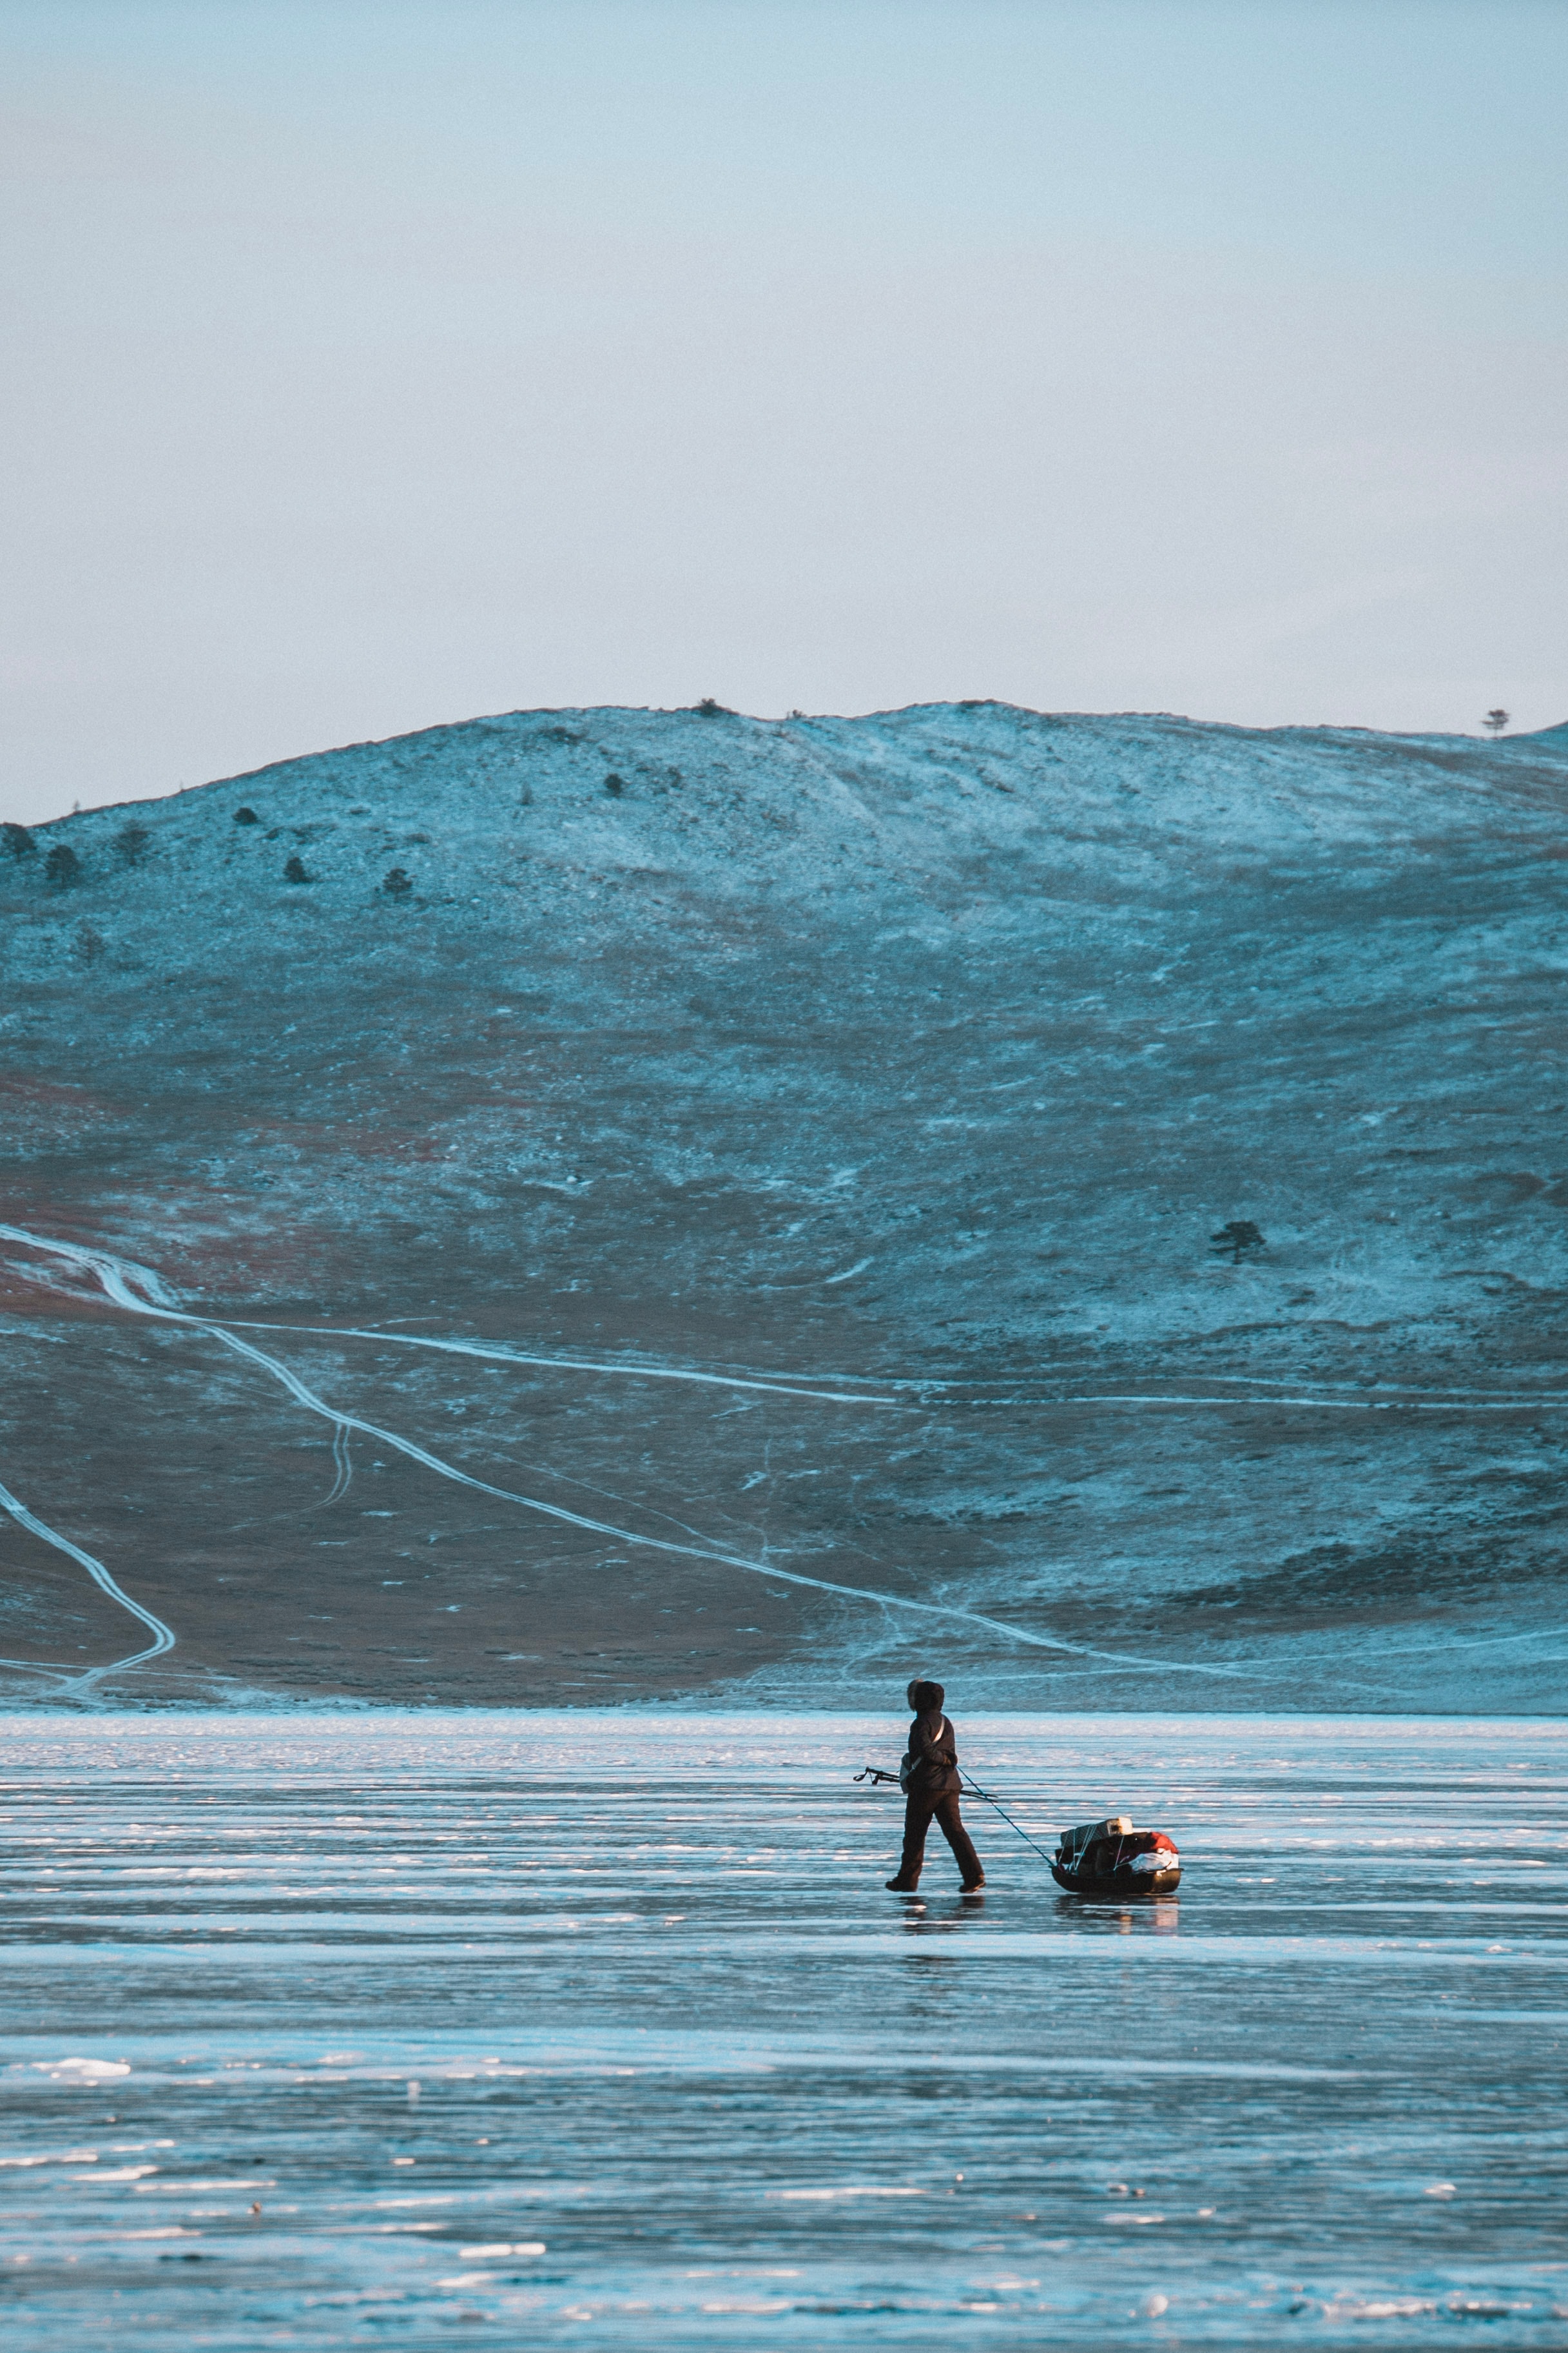
ice, landscape, nature, snow, snowshoeing, winter